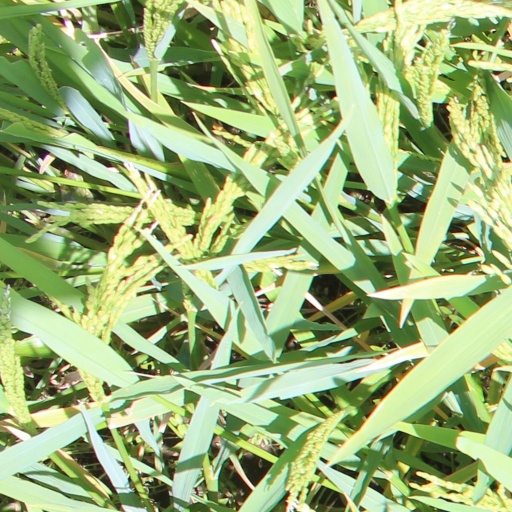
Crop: rice